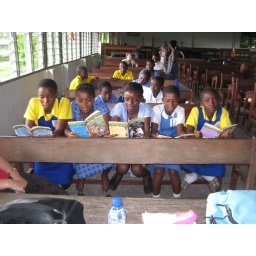
Workshops- the children loved the books that were in their welcome bags